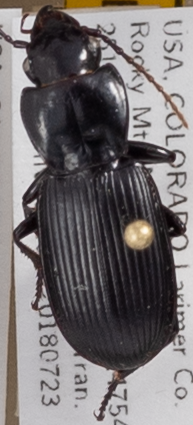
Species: Pterostichus protractus
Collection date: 2018-07-23
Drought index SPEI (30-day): -0.404
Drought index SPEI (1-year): -1.01
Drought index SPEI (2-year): -0.46